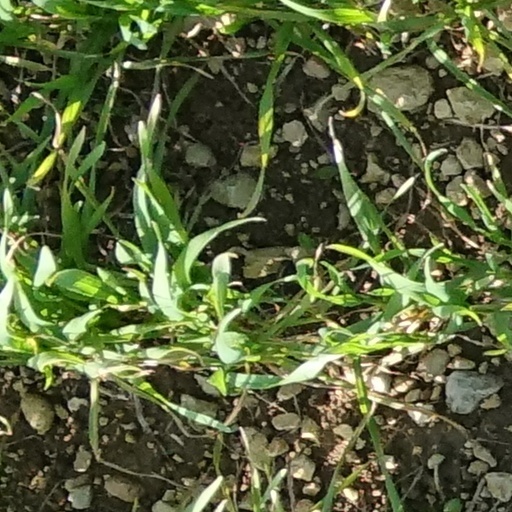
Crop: wheat